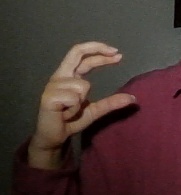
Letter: thal